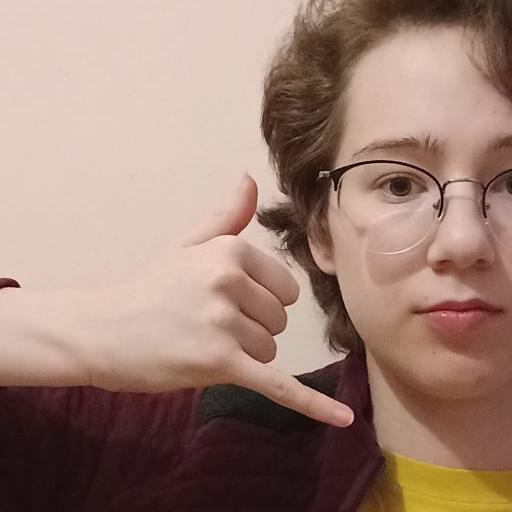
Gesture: call